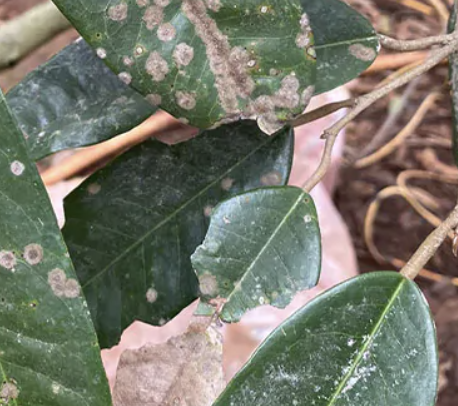
Label: pink_disease